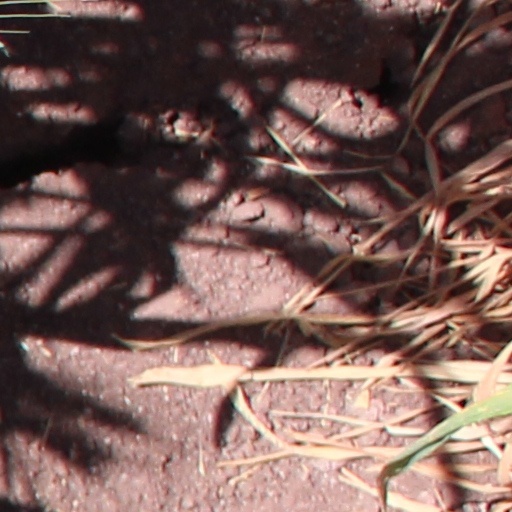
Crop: wheat